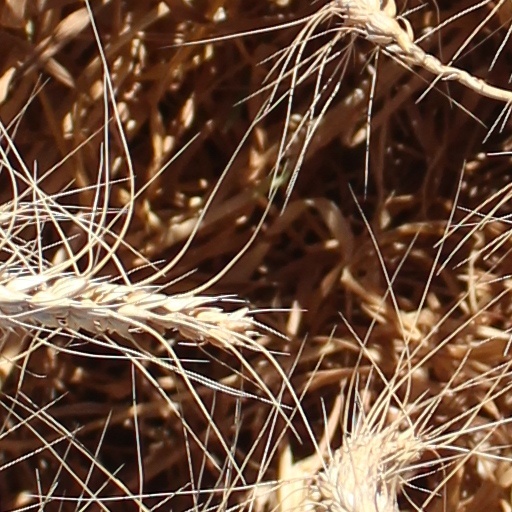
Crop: wheat